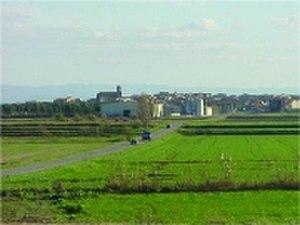
Le Pla d'Urgell est une comarque de Catalogne ayant pour capitale Mollerussa. Elle a été créée en 1988, en même temps que l'Alta Ribagorça et le Pla de l'Estany. Appelée au Haut Moyen Âge Plana de Mascançà, elle tient son nom actuel du fait qu'il s'agit de la partie la plus plate de l'ancien Comté d'Urgell. Avant la création de la comarque en 1988, ses communes étaient réparties entre les comarques voisines de la Noguera, l'Urgell, les Garrigues i le Segrià. Ces seize communes occupent une surface de 305,13 km² et leur population s’élevait en 2018 au total à 36 740 habitants. Elle est limitrophe au nord avec la Noguera, à l'est avec l'Urgell, au sud avec les Garrigues et à l'ouest avec le Segrià.